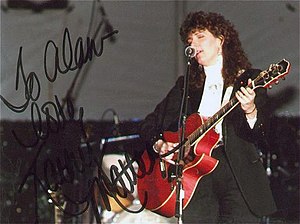
Kathy Mattea
Kathy Mattea eller Kathleen Alice Mattea er en amerikansk sanger og guitarist indenfor country/bluegrass-genren. Hun tilfører ofte keltiske toner til sin musik.